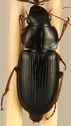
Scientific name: Harpalus paratus
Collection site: North Sterling NEON (STER), plot STER_033